Impact events on Jupiter

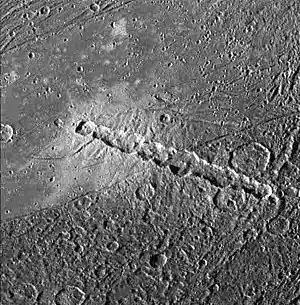
A chain of craters on Ganymede, probably caused by a similar impact event. The picture covers an area approximately across

Jupiter is a gas giant planet with no solid surface; the lowest atmospheric layer, the troposphere, gradually changes into the planet's inner layers. The impacts of comets and asteroids generate debris fields that are progressively masked by the action of the winds, and whose significance depends upon the size of the impacting object. Human knowledge of such impacts is dependent upon direct and almost immediate observation of the event itself or of the phenomena associated with it.